Bevaix

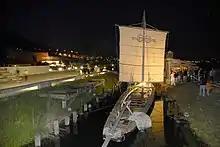
Reconstruction of the Gallo-Roman Bevaix boat

The village of Bevaix is sited in front of a small plateau, near Lake Neuchâtel, on a location showing both Bronze Age and Neolithic settlement and a priory dating to 998. The discovery nearby of several dugout canoes and boats illuminated techniques of shipbuilding in Gallo-Roman times. The village was predominantly agricultural until the building of a railway station in 1860, and the drainage of the surrounding wetlands around 1900, when the area became increasingly residential. Local industry focuses on microtechnology.